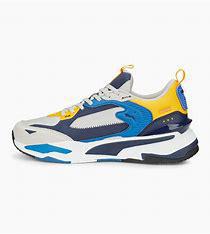
Brand: Puma
Model: Rs Fast